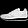
Label: Sneaker